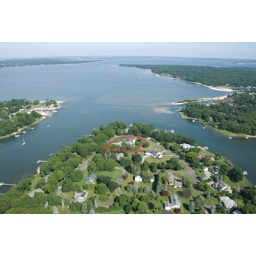
Located on a presitigious point in Southold the house has a close proximity to the beaches, water and the village.